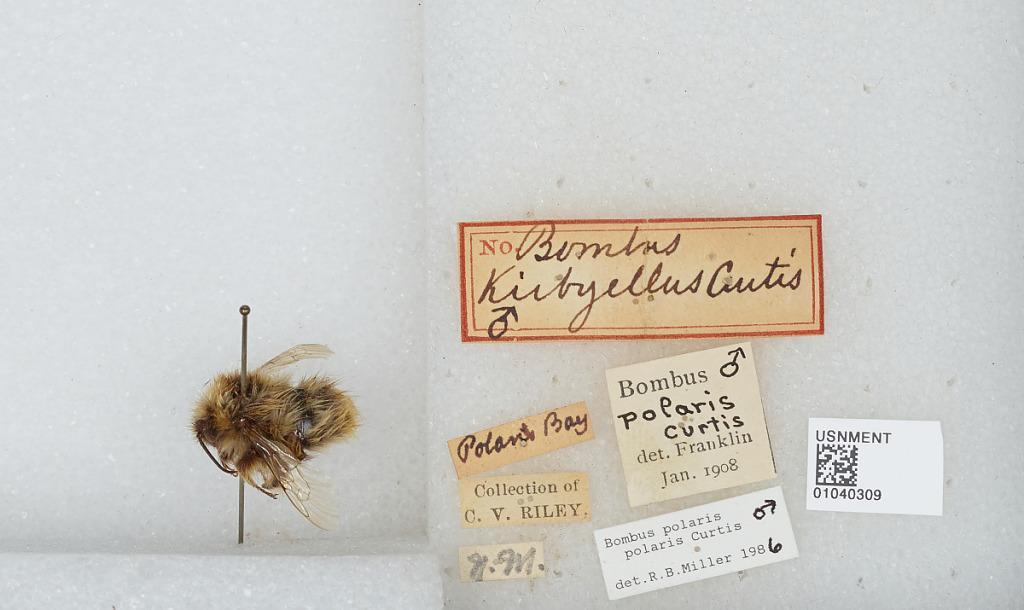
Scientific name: Bombus (Alpinobombus) polaris Curtis
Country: Ireland
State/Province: Donegal
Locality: Pollan Bay
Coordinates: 55.3, -7.3786
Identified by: Franklin